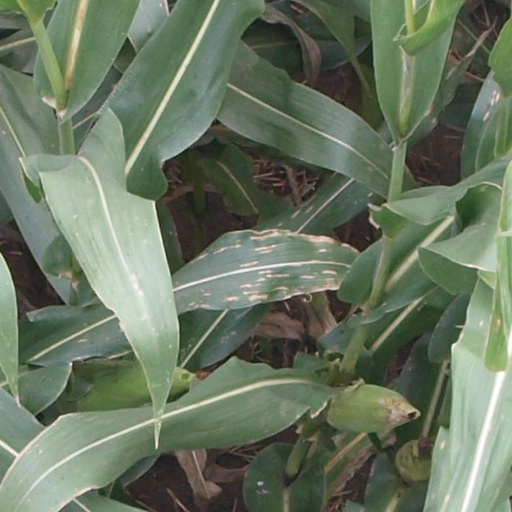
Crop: maize; corn